Culture of Liberia

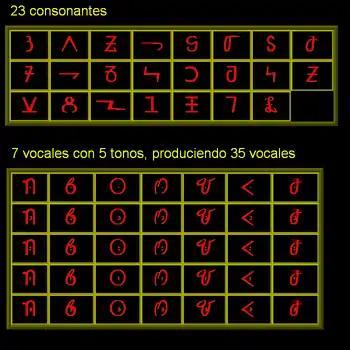
The Bassa Vah alphabet.

The official language of Liberia is English. There are also more than 16 indigenous languages. Among the most widely studied Liberian languages in schools and universities are Kpelle and Bassa languages and to a lesser extent, Vai. Loma and Mende also have their own unique alphabets but are studied less.